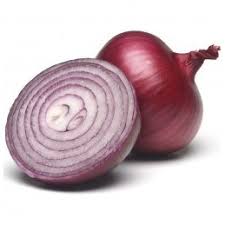
Ci nataal bi ñu ngi gis ñaari soble. Benn bi benn doomu lëmm la, beneen bi dañ ko xar. Waaw ! Ñaari doomu soble benn bi ñu xar ko, beneen bi benn doomi lëmm la.

Nataalu soble, soble mbay, ak doom, ak xaaju doom.